Forbidden City Cop

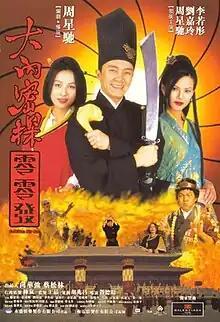
"Forbidden City Cop" DVD cover

Forbidden City Cop (literal translation: "Imperial Secret Agent 008") is a 1996 Hong Kong "wuxia" comedy film directed by Vincent Kok and Stephen Chow and starring Chow, Carina Lau, and Carman Lee.